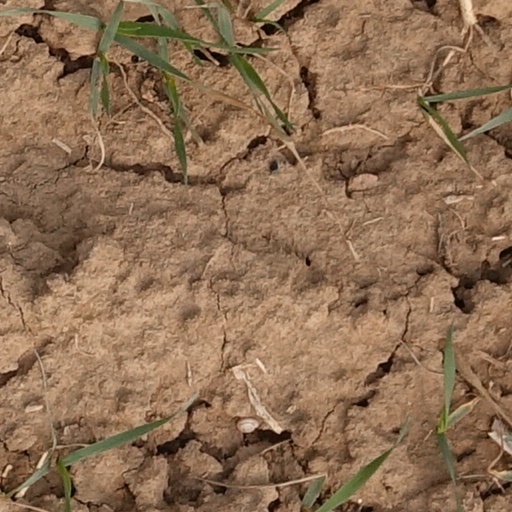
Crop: wheat